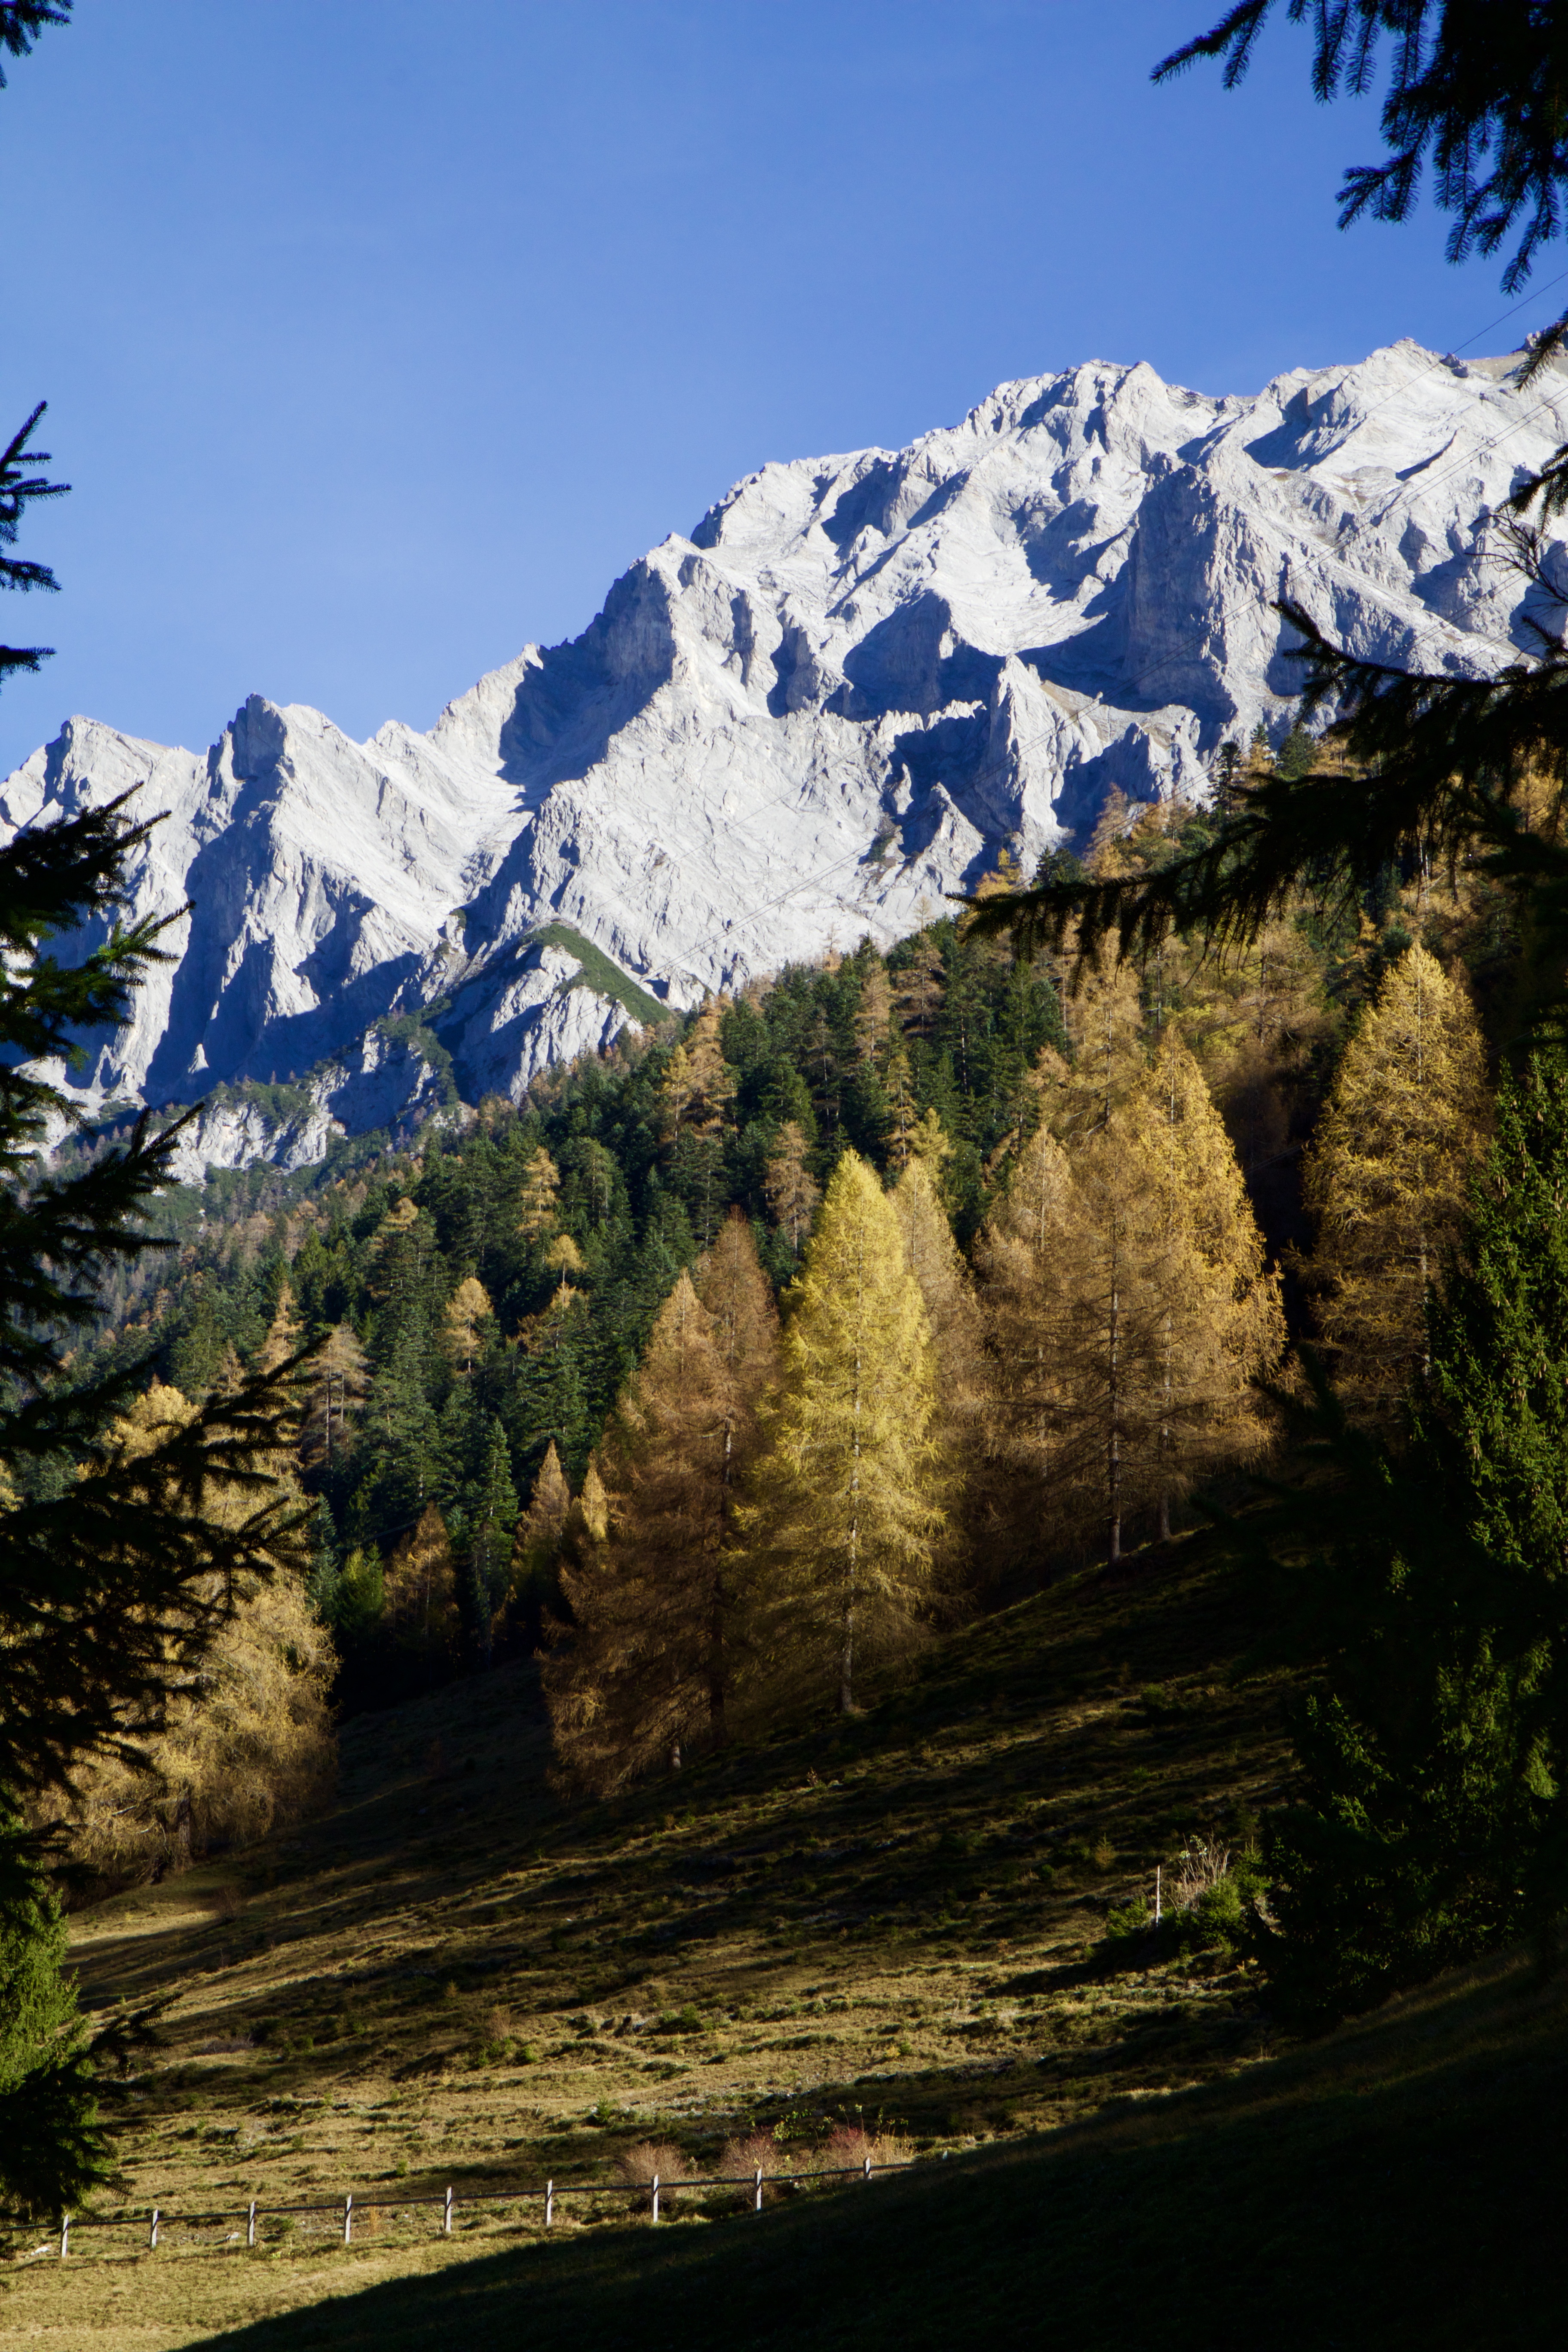
landscape, tree, nature, wilderness, walking, mountain, valley, mountain range, pine, autumn, alpine, fir, ridge, mountains, alps, plateau, landform, mountain pass, geographical feature, mountainous landforms